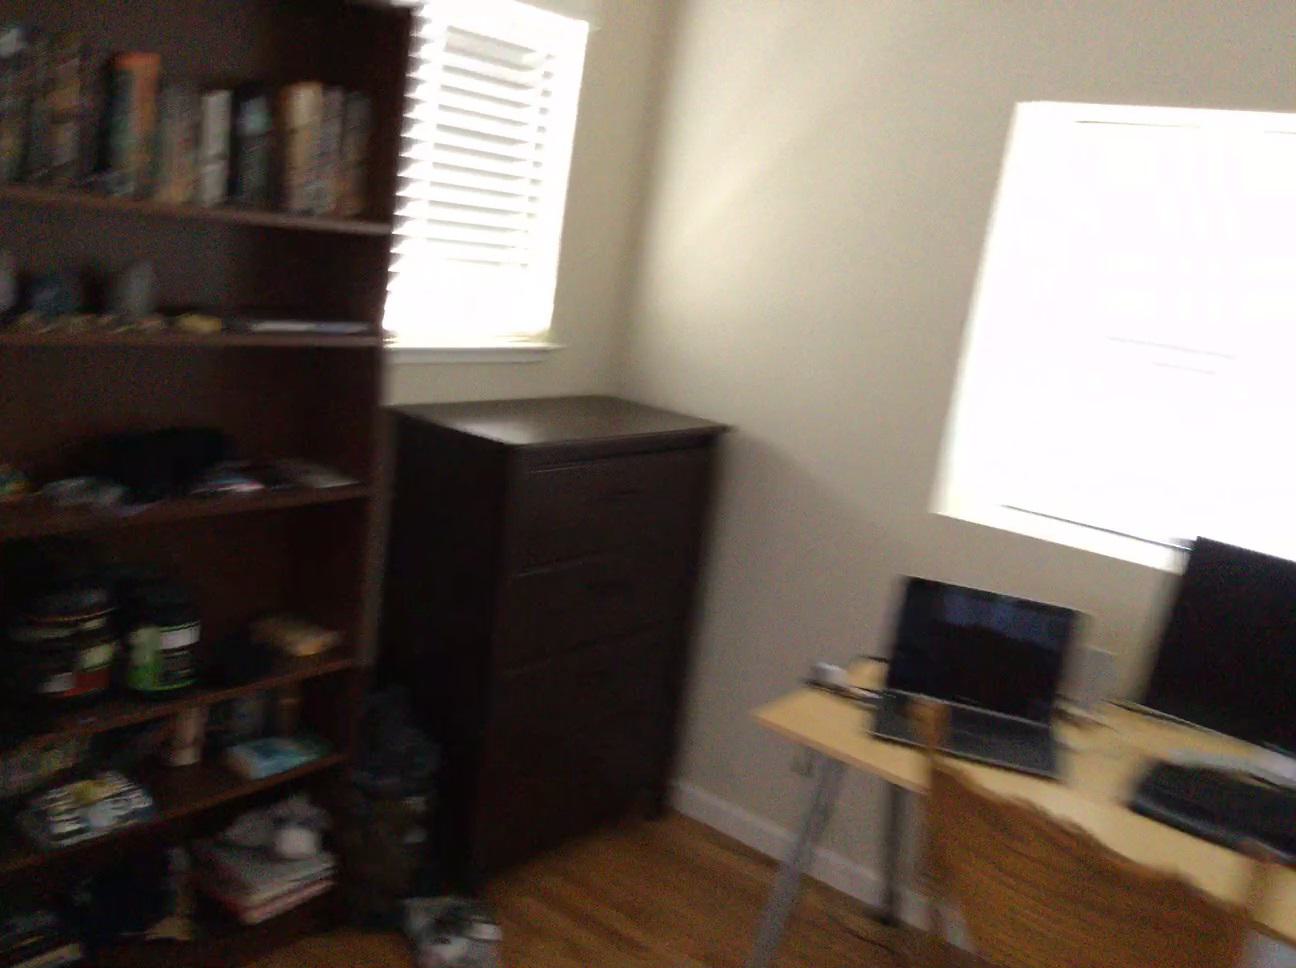
Question: Can the monitor fit in front of the chair from the camera's perspective? Final answer should be yes or no.
Answer: No